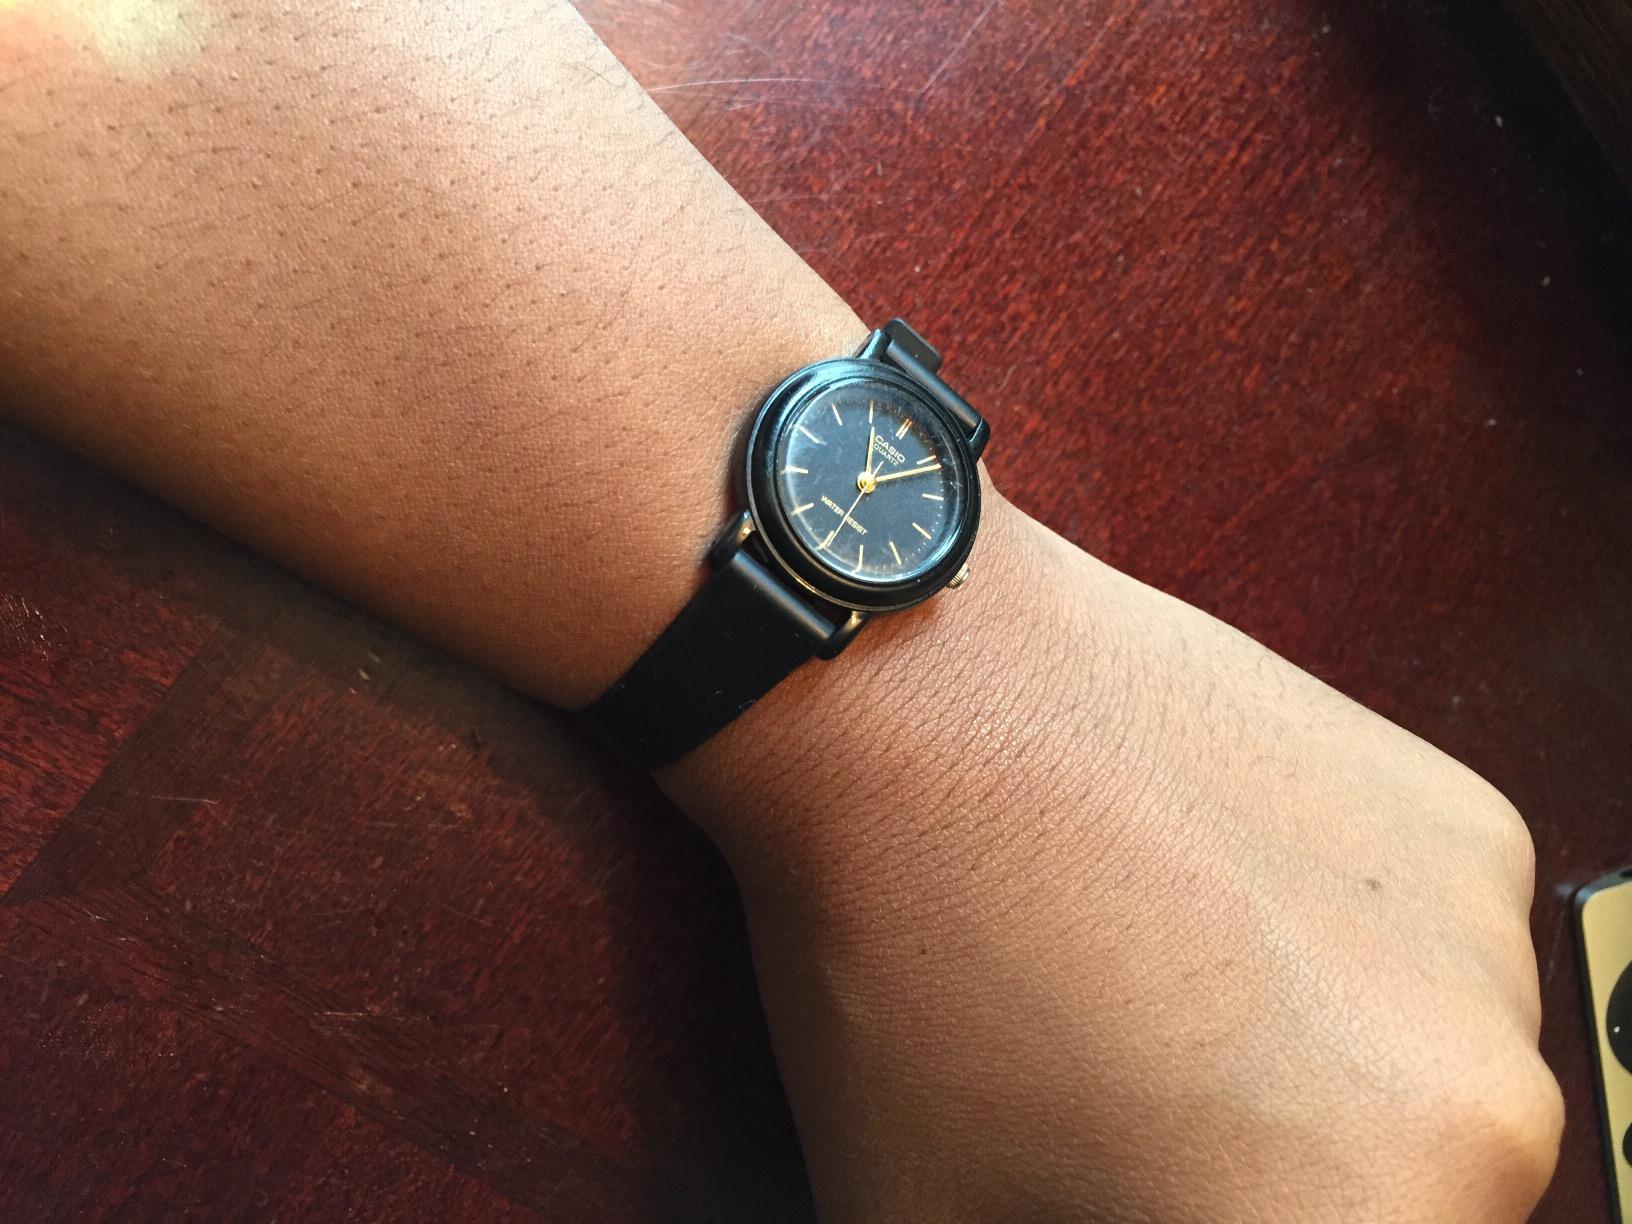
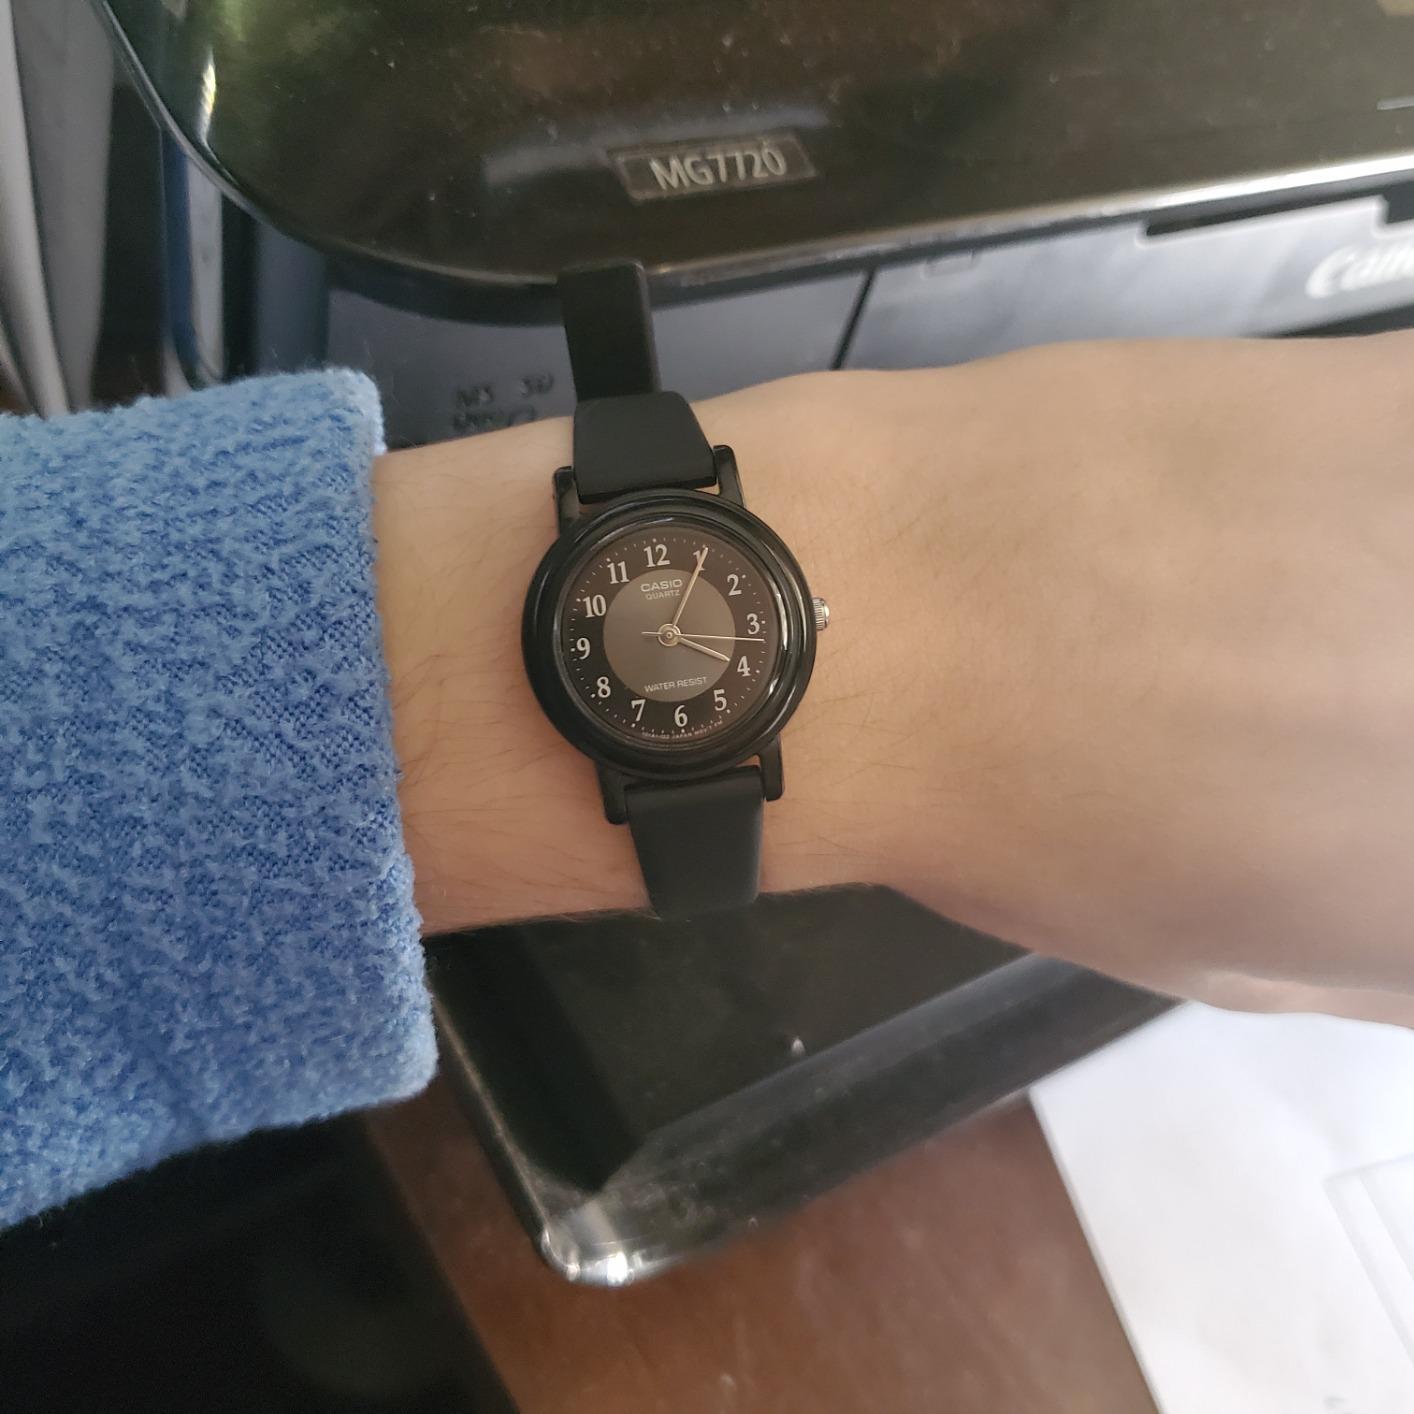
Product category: accessories_watch
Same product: no